Girl Friend Beta

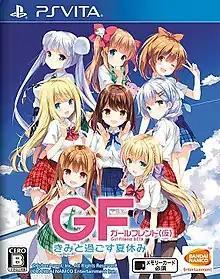
Game cover for "Girl Friend Beta: Summer Vacation Spent With You"

is a 2012 Japanese smartphone game developed by CyberAgent for iOS and Android devices. As of June 2014, it had over 5.3 million users. An anime television series produced by Silver Link aired in Japan between October and December 2014. There are also five manga adaptations based on the game, and a PlayStation Vita spin-off game was released in November 2015.